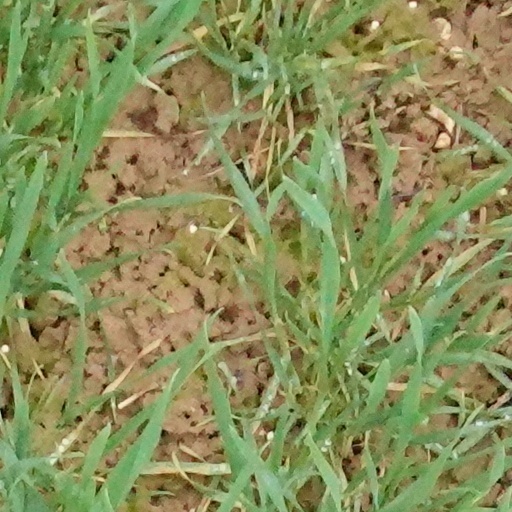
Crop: wheat